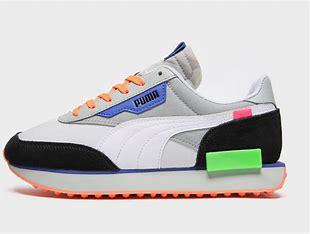
Brand: Puma
Model: Future Rider